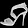
Label: Sandal